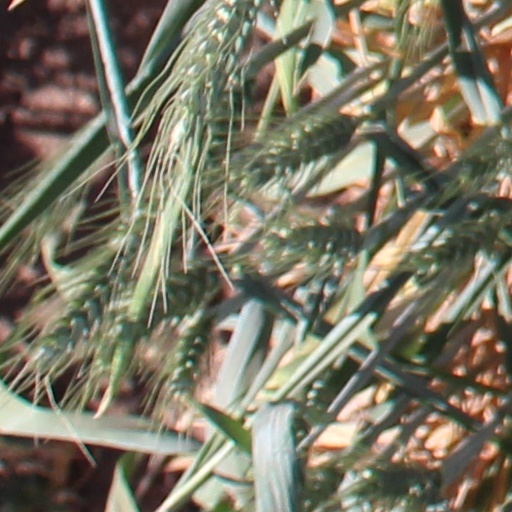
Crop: wheat